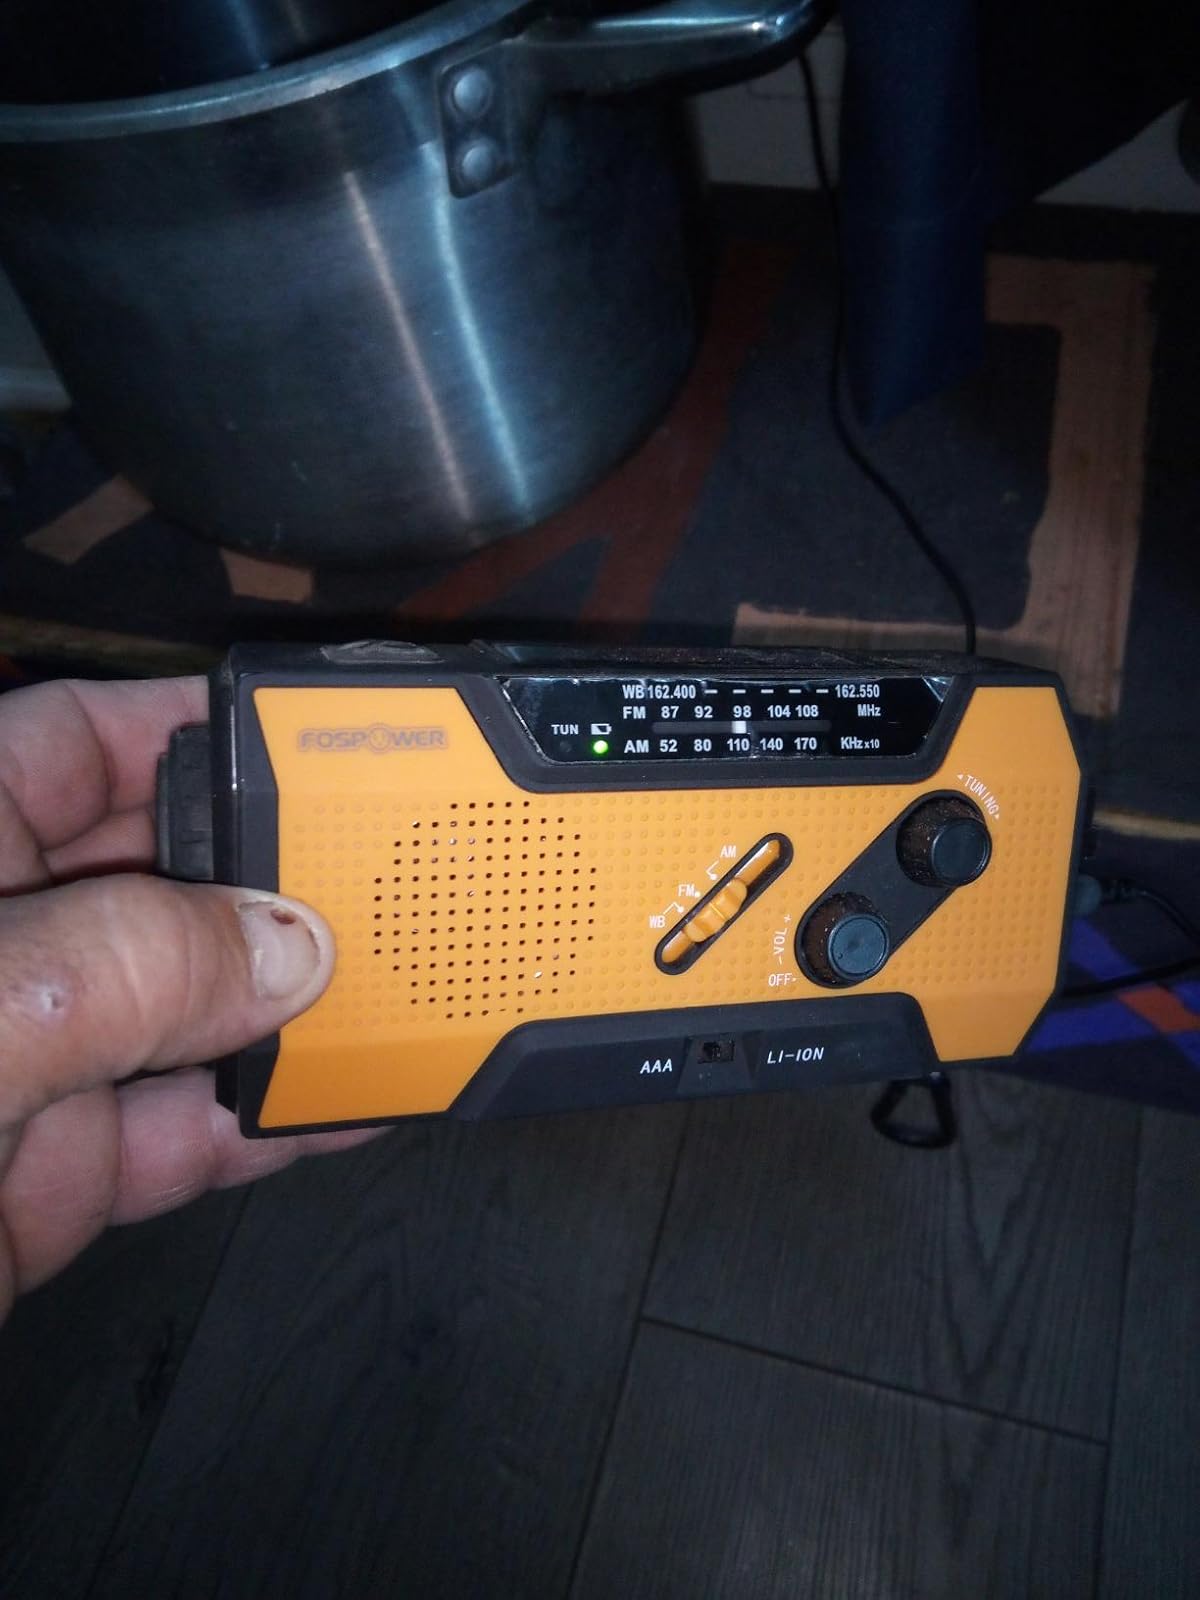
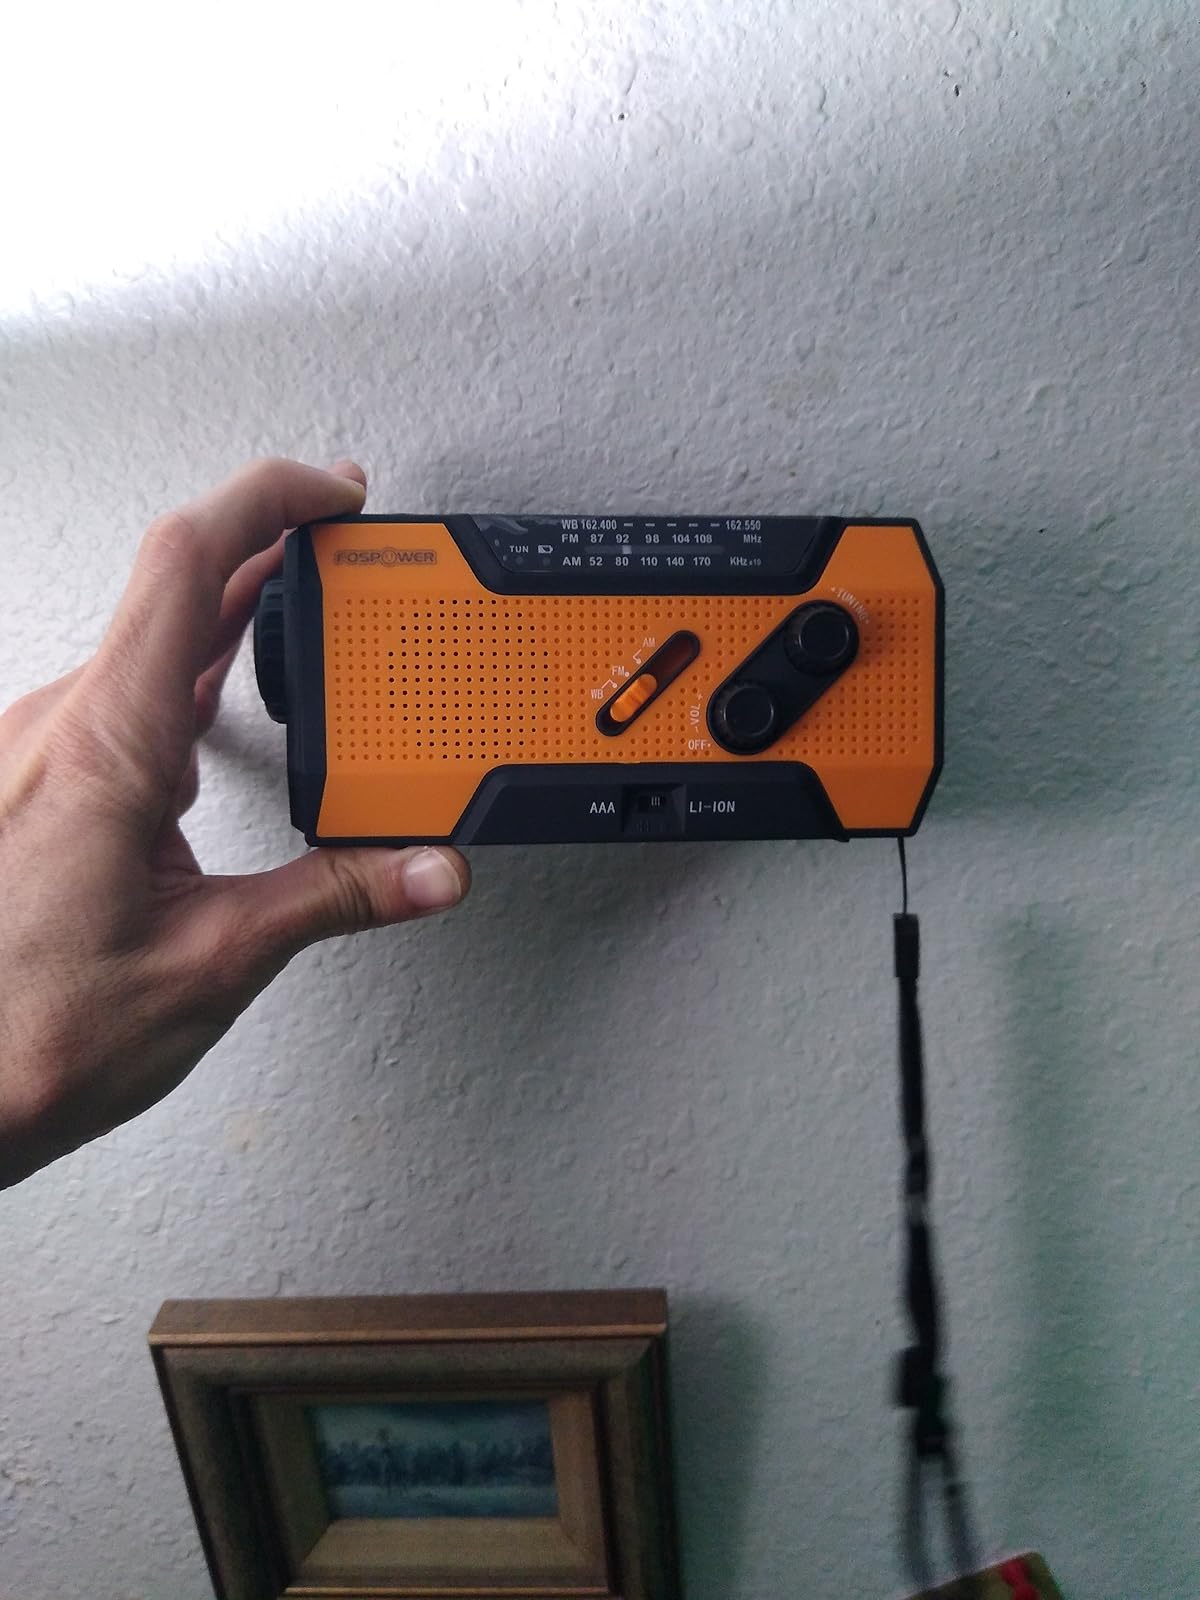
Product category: radio
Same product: yes